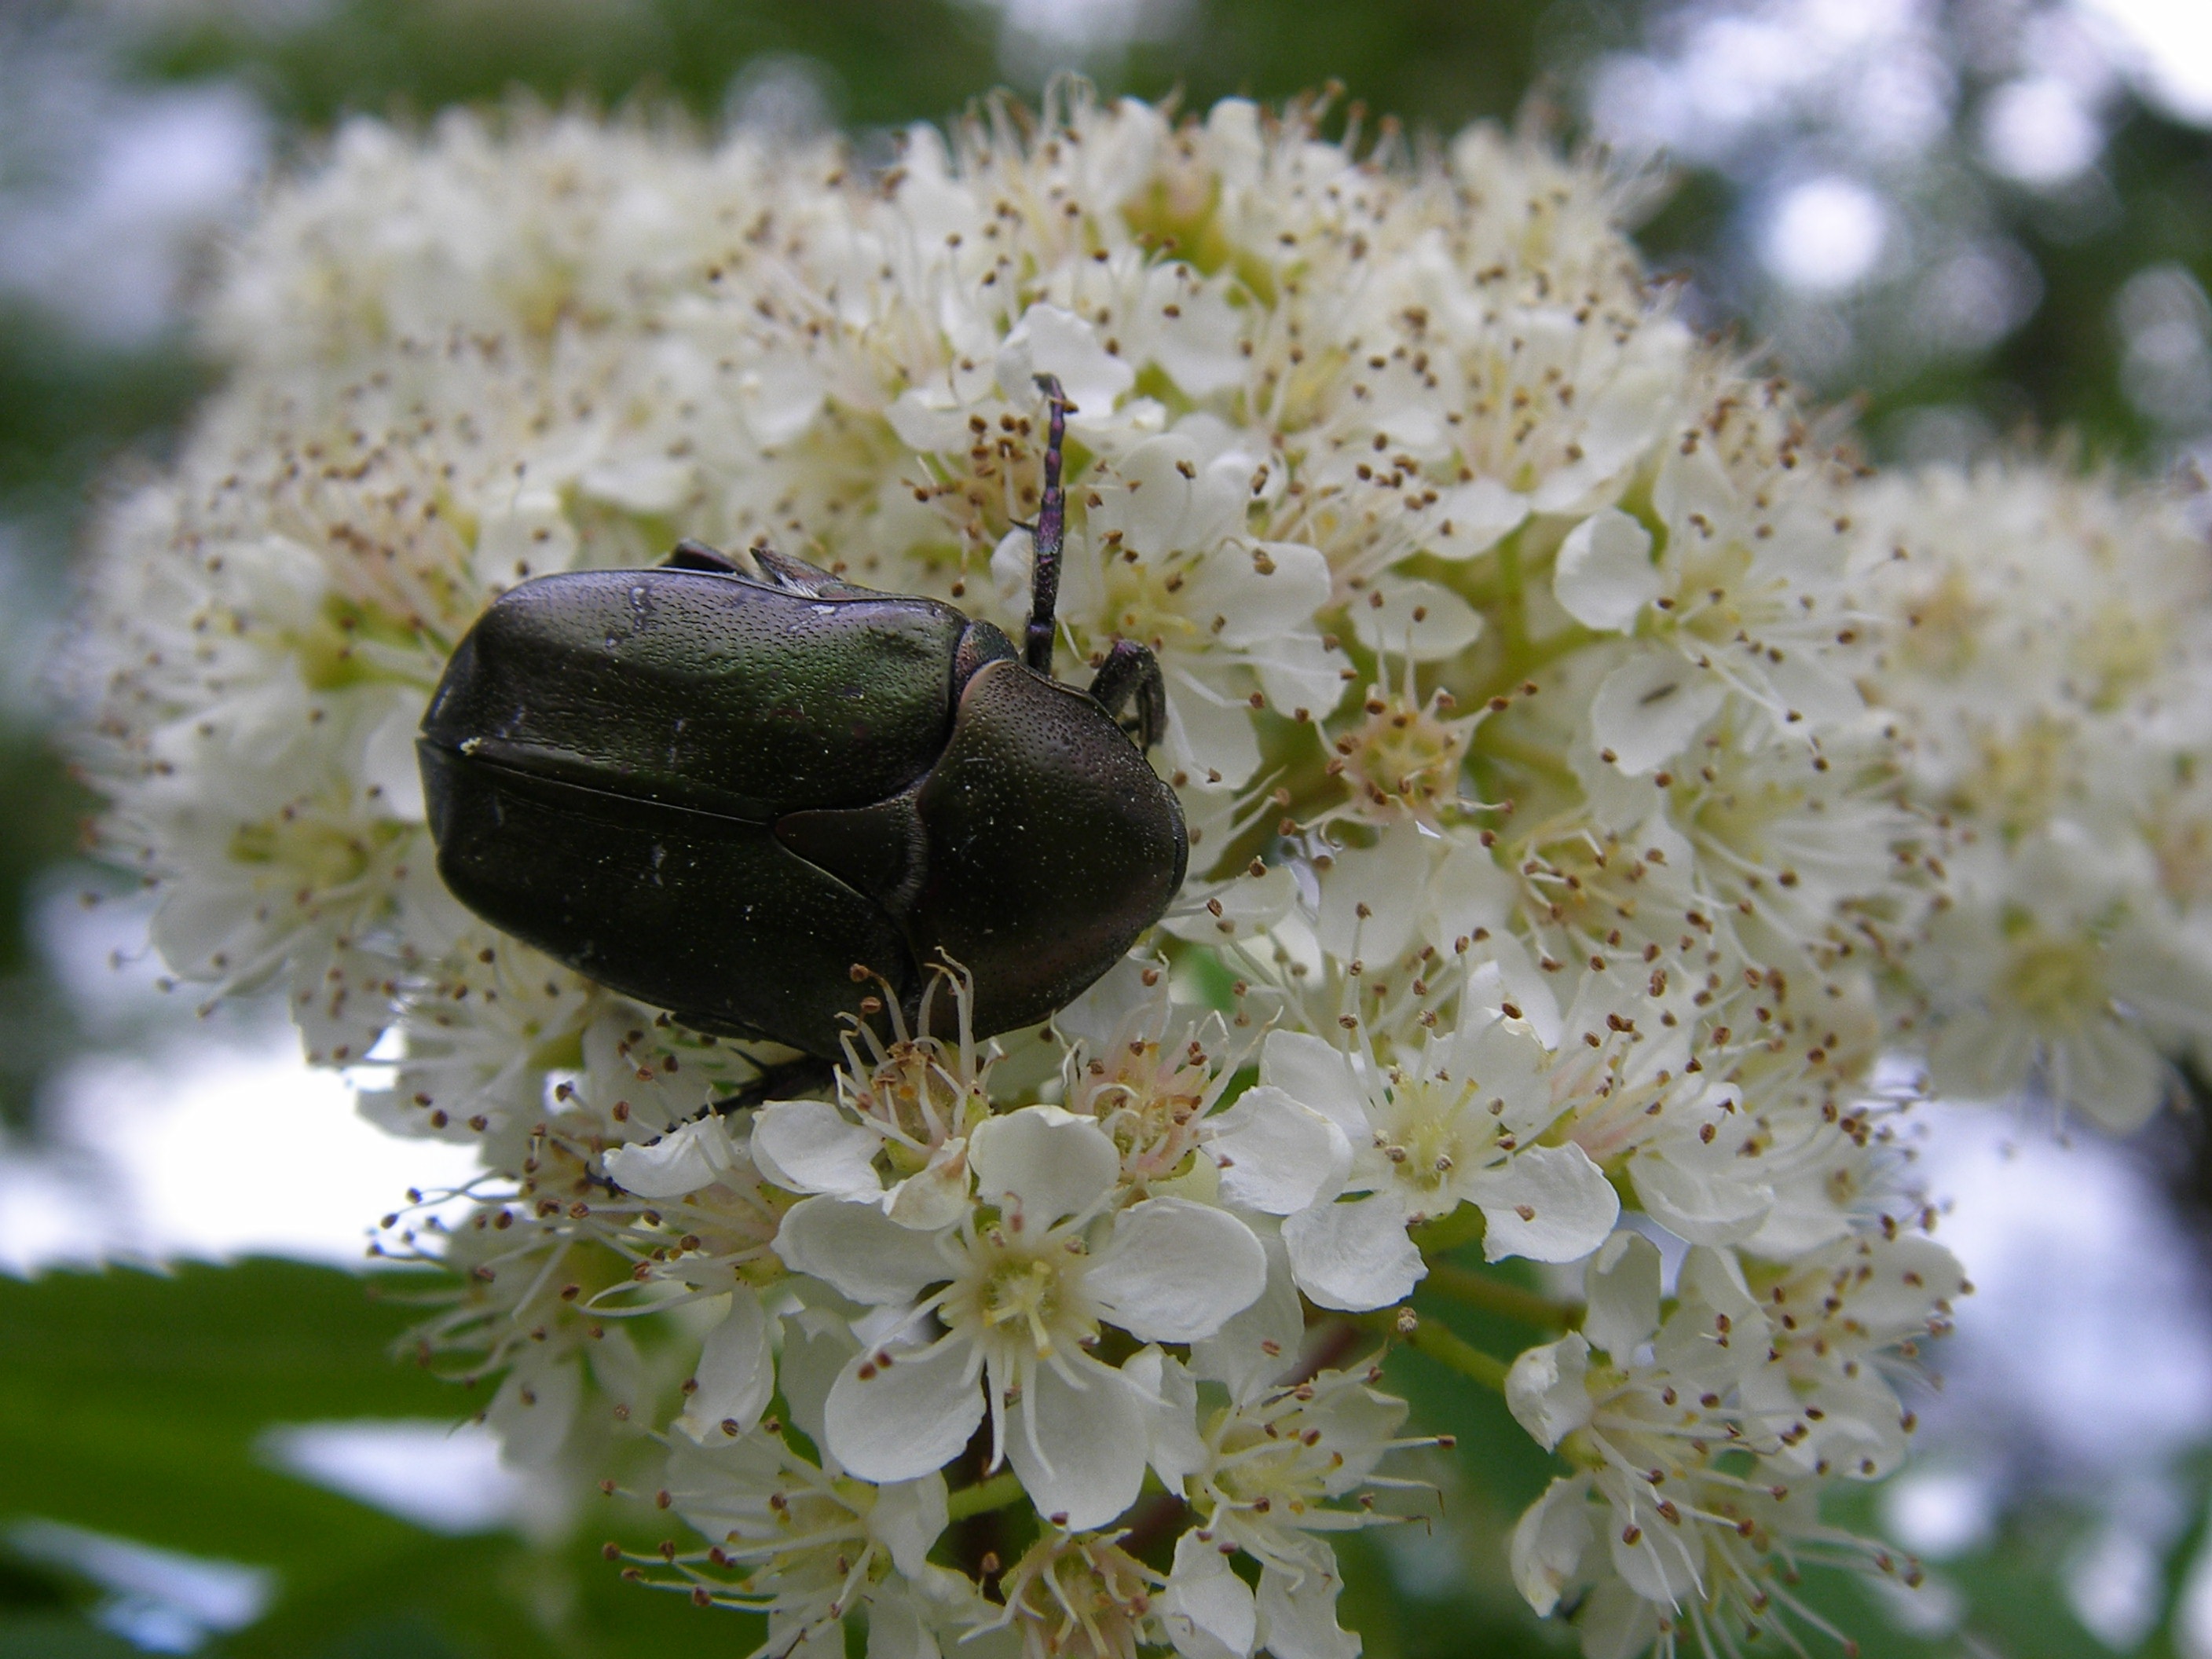
nature, branch, blossom, plant, flower, insect, botany, flora, fauna, invertebrate, close up, shrub, bee, beetle, nectar, macro photography, white blossom, arthropod, honey bee, membrane winged insect, angervo, sitti inen